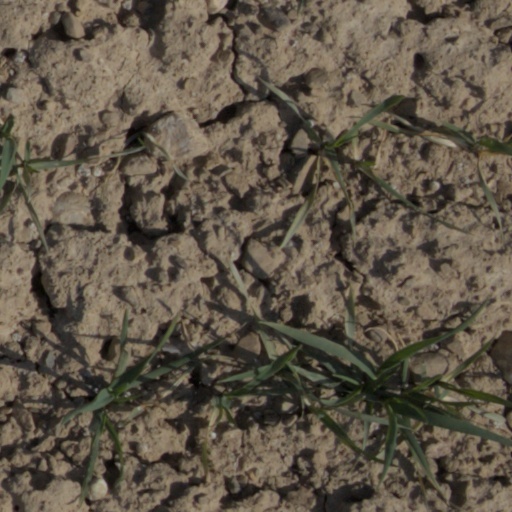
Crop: wheat